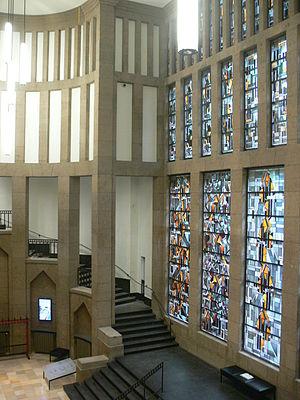
Museum kunst Palast à Düsseldorf, les vitraux du hall principal